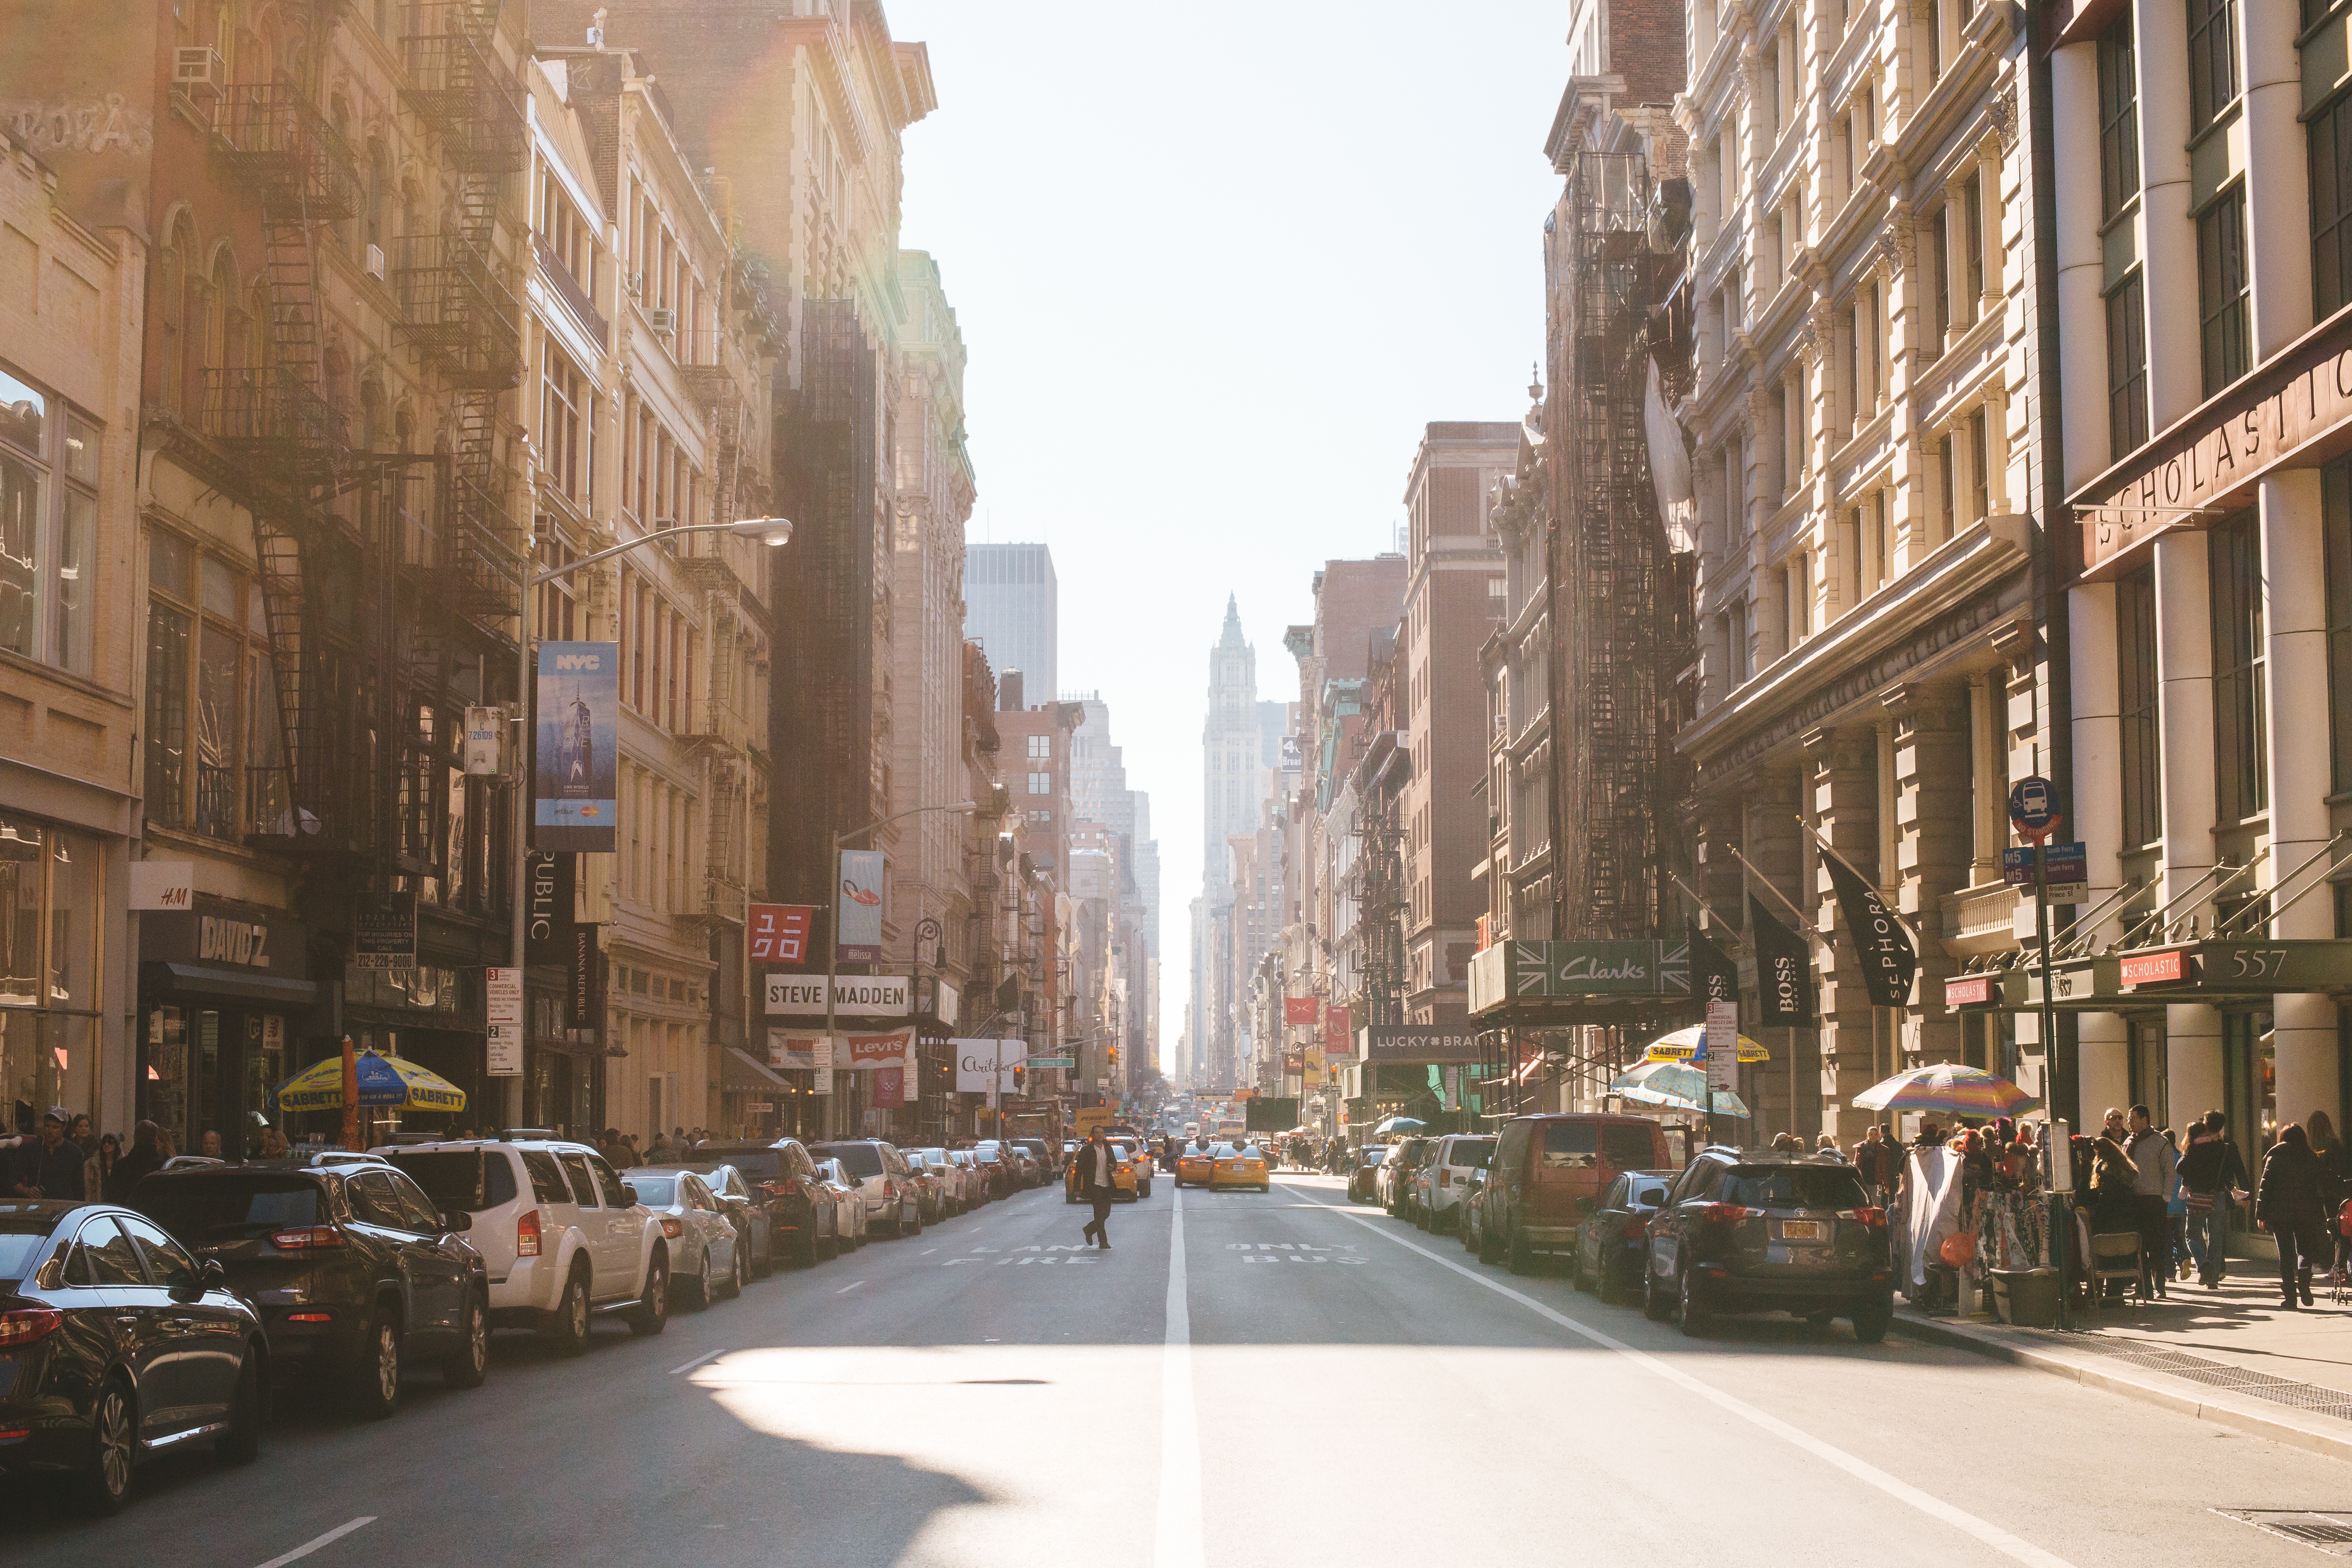
pedestrian, sun, road, street, car, town, building, alley, city, new york, cityscape, downtown, facade, lane, waterway, infrastructure, metropolis, neighbourhood, urban area, residential area, human settlement, nonbuilding structure